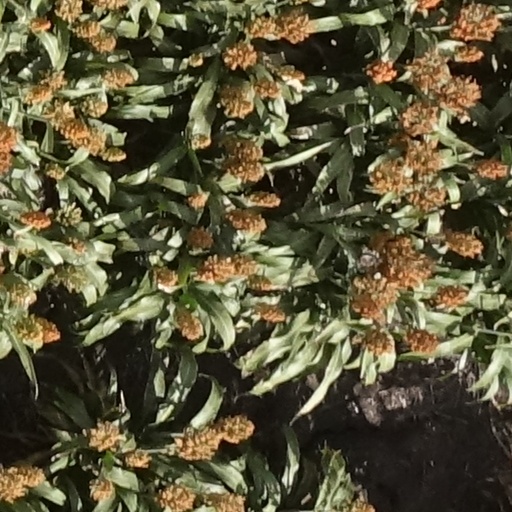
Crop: sorghum